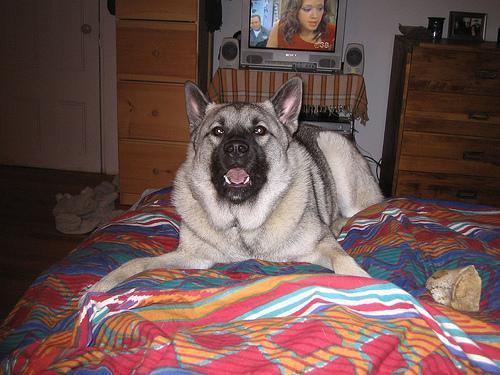
Norwegian_elkhound